Ephemeral architecture

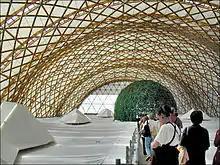
Japan Pavilion at the Expo 2000 in Hanover, designed by Shigeru Ban, one of the architects of the Pompidou Center

Ephemeral architecture is the art or technique of designing and building structures that are transient, that last only a short time. Ephemeral art has been a constant in the history of architecture, although a distinction must be made between constructions conceived for temporary use and those that, despite being built with durability in mind, have a brief expiration due to various factors, especially the poor quality of the materials (wood, adobe, plaster, cardboard, textiles), in cultures that would not have sufficiently developed solid construction systems.